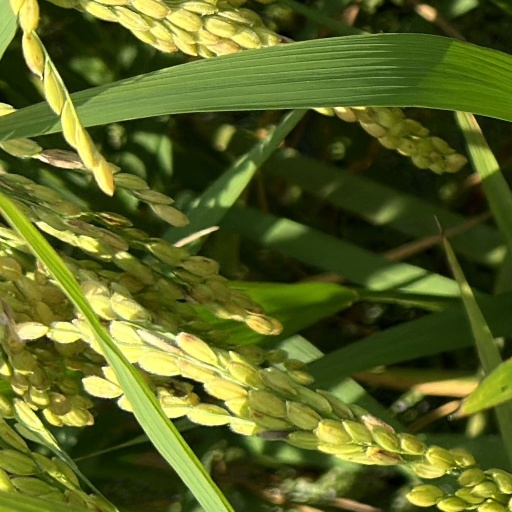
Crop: rice